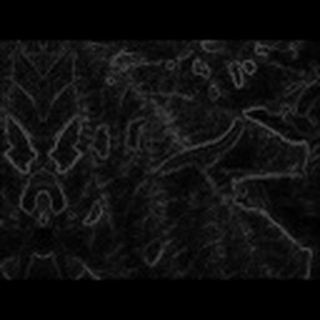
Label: cotton_army_worm